Marvel Ultimate Alliance 3: The Black Order

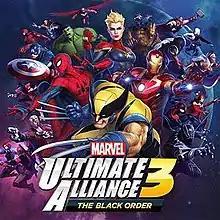
Cover art of "Marvel Ultimate Alliance 3: "

Marvel Ultimate Alliance 3: The Black Order is a 2019 action role-playing video game developed by Koei Tecmo's Team Ninja and published by Nintendo for the Nintendo Switch. It is the third installment in the "Marvel: Ultimate Alliance" series, following 2006's "" and 2009's "", and the first "Ultimate Alliance" game produced without the involvement of previous publisher Activision, whose license to publish Marvel games expired in 2016. The game follows a new team of superheroes as they come together to save the universe from Thanos and the eponymous Black Order, who have launched a campaign to find the six Infinity Gems.